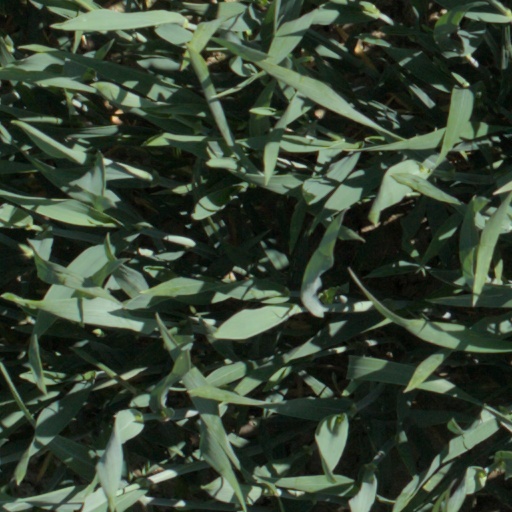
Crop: wheat